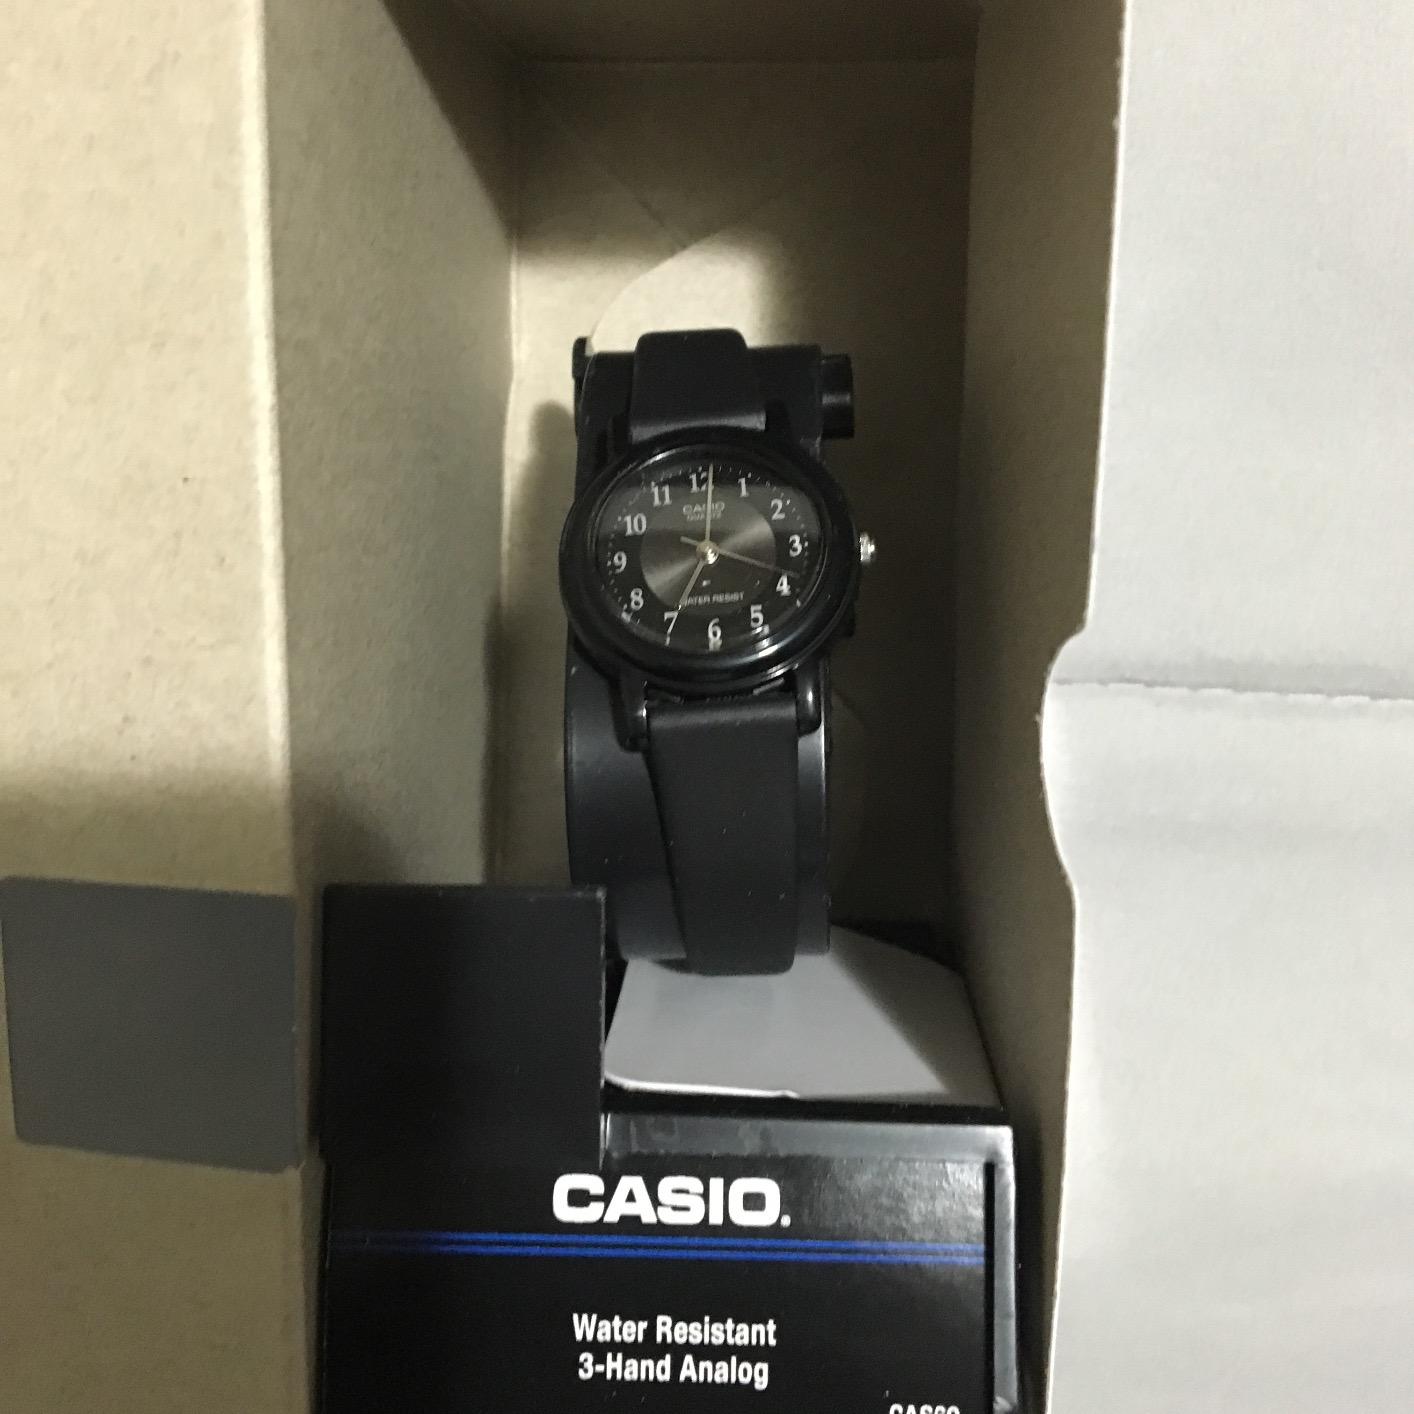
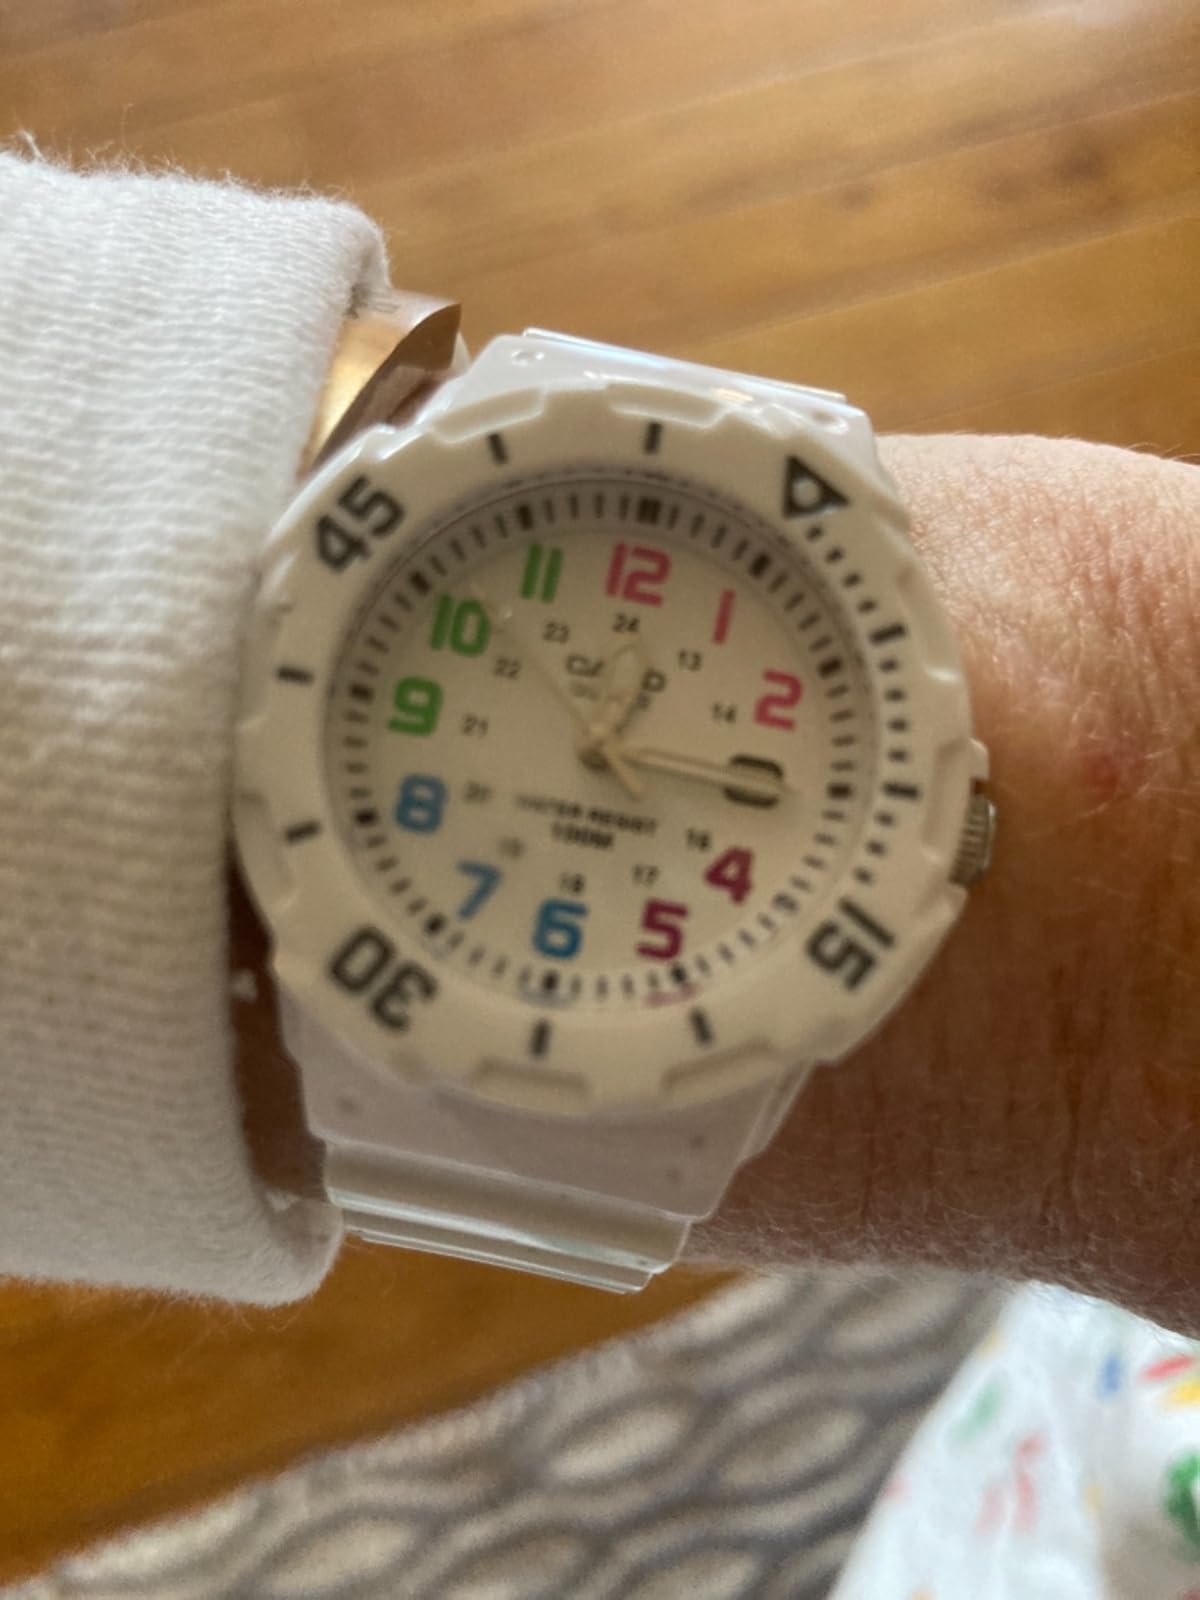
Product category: accessories_watch
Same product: no